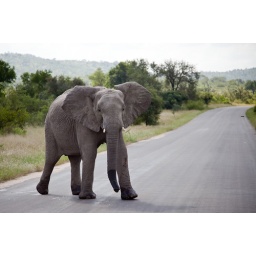
An African elephant crossing the road in Kruger National Park, South Africa.